Francesc Macià

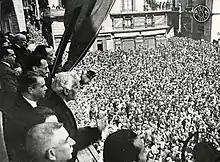
Francesc Macià proclaiming the Catalan Republic in Plaça de Sant Jaume, Barcelona, 14 April 1931

In March 1931 Estat Català joined the Catalan Republican Party of Lluís Companys and the L'Opinió Group of Joan Lluhí to found a new party, Republican Left of Catalonia ("Esquerra Republicana de Catalunya", ERC), maintaining Estat Català a degree of internal autonomy. Francesc Macià became the leader figure of the new party.